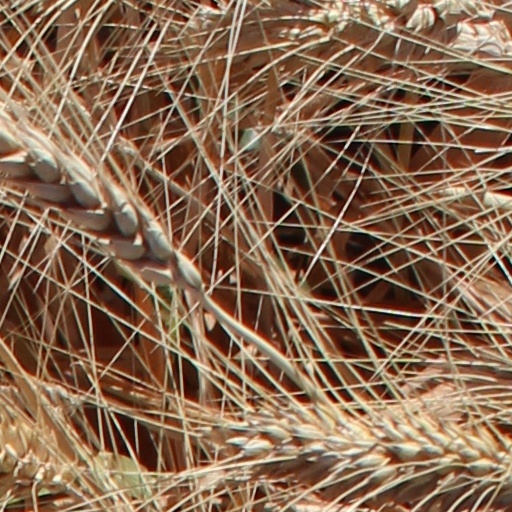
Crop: wheat